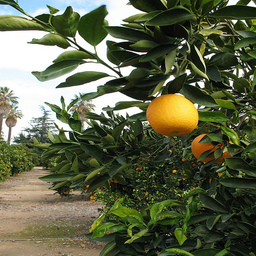
Label: peels